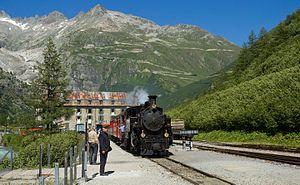
Liste du matériel moteur de la Ligne sommitale de la Furka exploitée par la Dampfbahn Furka-Bergstrecke AG.
La ligne sommitale de la Furka est une ligne de chemin de fer à crémaillère suisse à voie métrique entre Realp et Oberwald via le tunnel de faîte du col de la Furka, exploitée par la Dampfbahn Furka-Bergstrecke AG. D'une longueur de presque 18 km, c'est la plus longue ligne non électrifiée du pays.
Gletsch est un hameau de la commune d'Obergoms dans le canton du Valais en Suisse.